Gamma helix

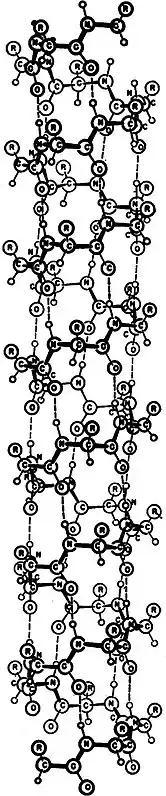

Gamma helix (or γ-helix) is a type of secondary structure in proteins that has been predicted by Pauling, Corey, and Branson, but has never been observed in natural proteins. The hydrogen bond in this type of helix was predicted to be between N-H group of one amino acid and the C=O group of the amino acid "six" residues earlier (or, as described by Pauling, Corey, Branson, "to the fifth amide group beyond it"). This can also be described as "i" + 6 → "i" bond and would be a continuation of the series (3 helix, alpha helix, pi helix and gamma helix). This theoretical helix contains 5.1 residues per turn. However, a fully developed gamma helix has characteristics of a structure that has 2.2 amino acid residues per turn, a rise of 2.75Å per residue, and a pseudo-cyclic (C7) structure closed by intramolecular H-bond. Depending on the amino acid's side chain (R) involved in this main-chain reversal motif, two stereoisomers can occur with their Cα-substituent located either in the axial or in the equatorial position relative to the H-bonded pseudo-cycle.